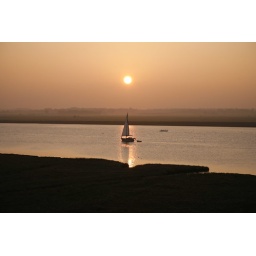
A sailing boat seen from the tower heading south down the River Alde towards the sea, under the setting sun.